Geng Tan

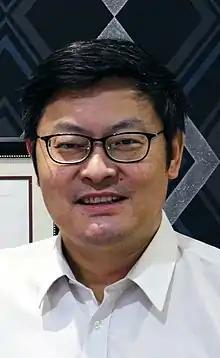
Tan in 2019

Geng Tan (born 1963) is a Canadian engineer and former politician who served as the member of Parliament (MP) for Don Valley North from 2015 to 2019. A member of the Liberal Party, Tan is the first Mandarin-speaker to be elected to the House of Commons.